FM Rail

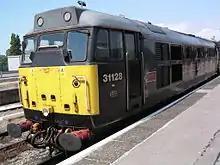
31128 "Charybdis" at Bristol Temple Meads in July 2004

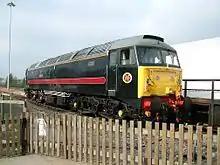
47715 at the National Railway Museum, York in October 2005

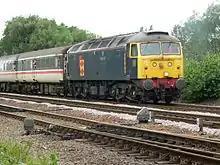
47145 at Barrow Hill in July 2006

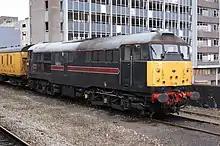
31106 at Bristol Temple Meads in March 2009

Fragonset Railways was formed in 1997 as a spot hire company when four Class 47/7 locomotives were purchased from Waterman Railways with the operation initially based at the Tyseley Locomotive Works. In November 1997, Fragonset commenced its first contract providing locomotives for Virgin CrossCountry. A further Class 47/7 owned by the Lear family was also managed. A permanent base was established at the Railway Technical Centre, Derby. The locomotives were repainted into a new livery of black with a broad maroon mid-bodyside stripe.